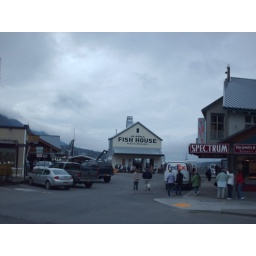
Cute fish house in Ketchikan